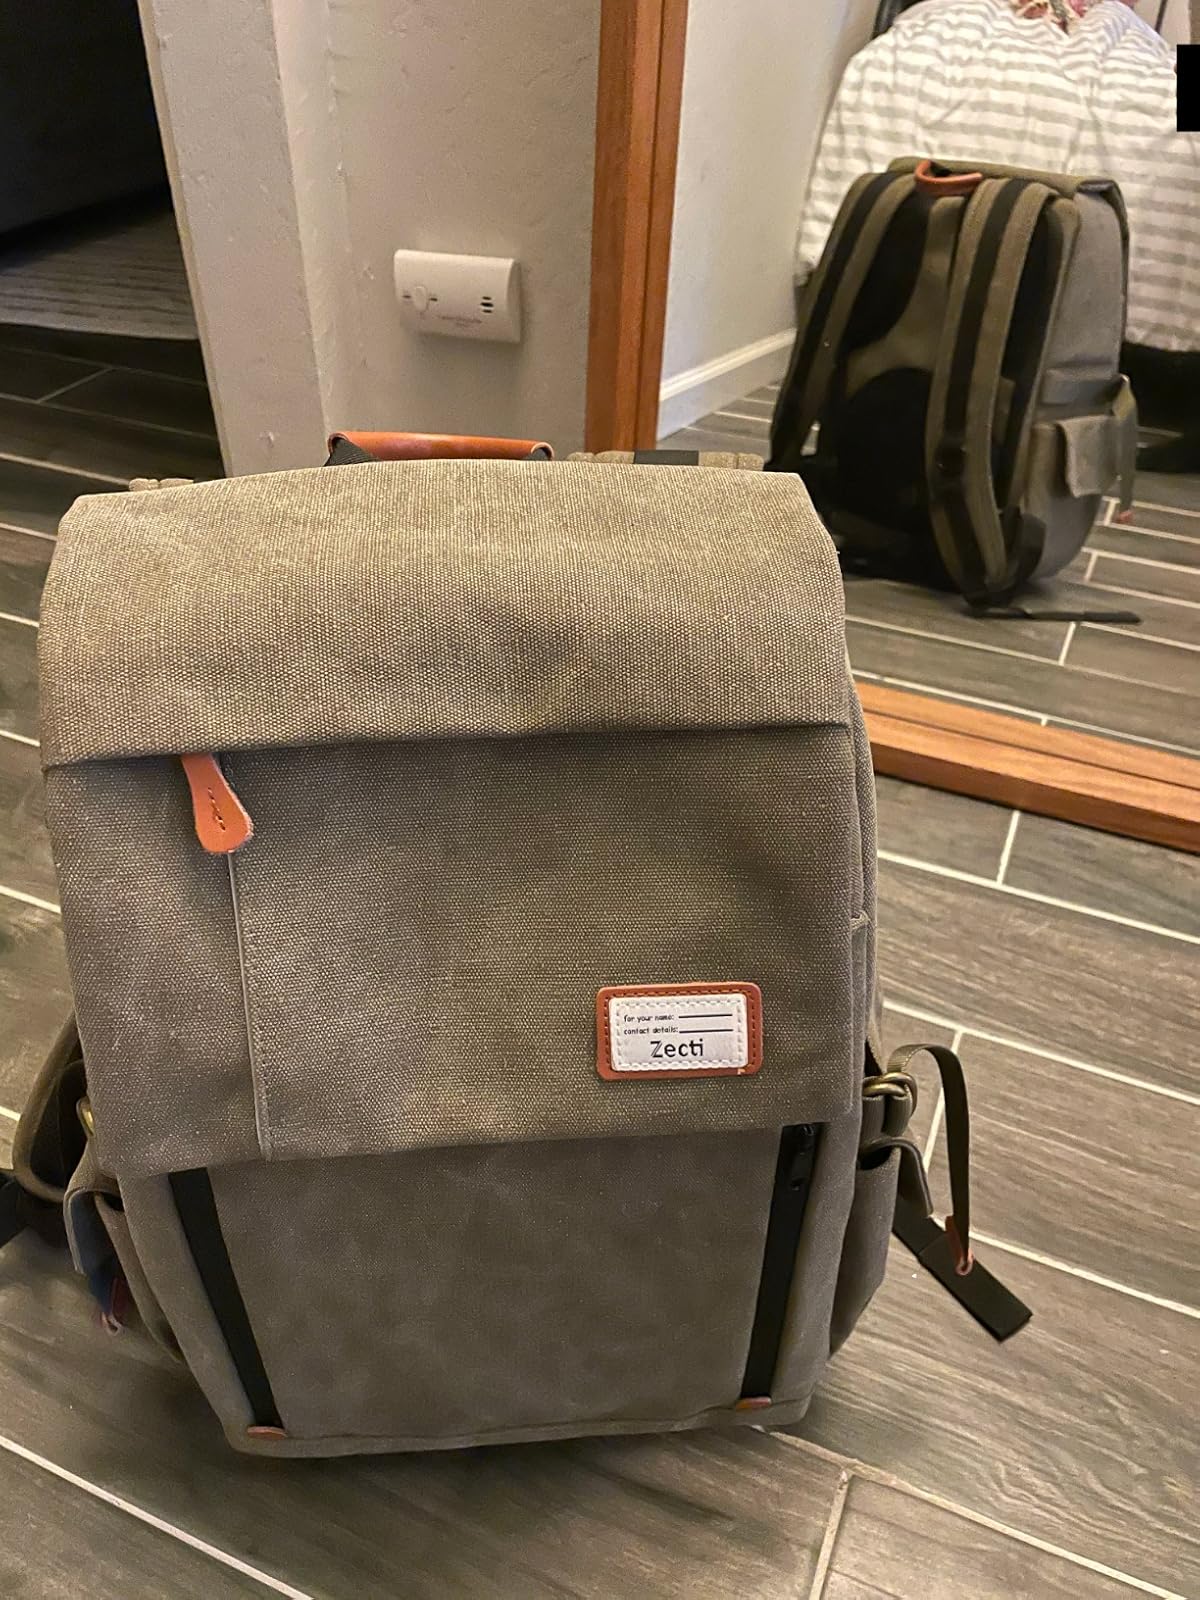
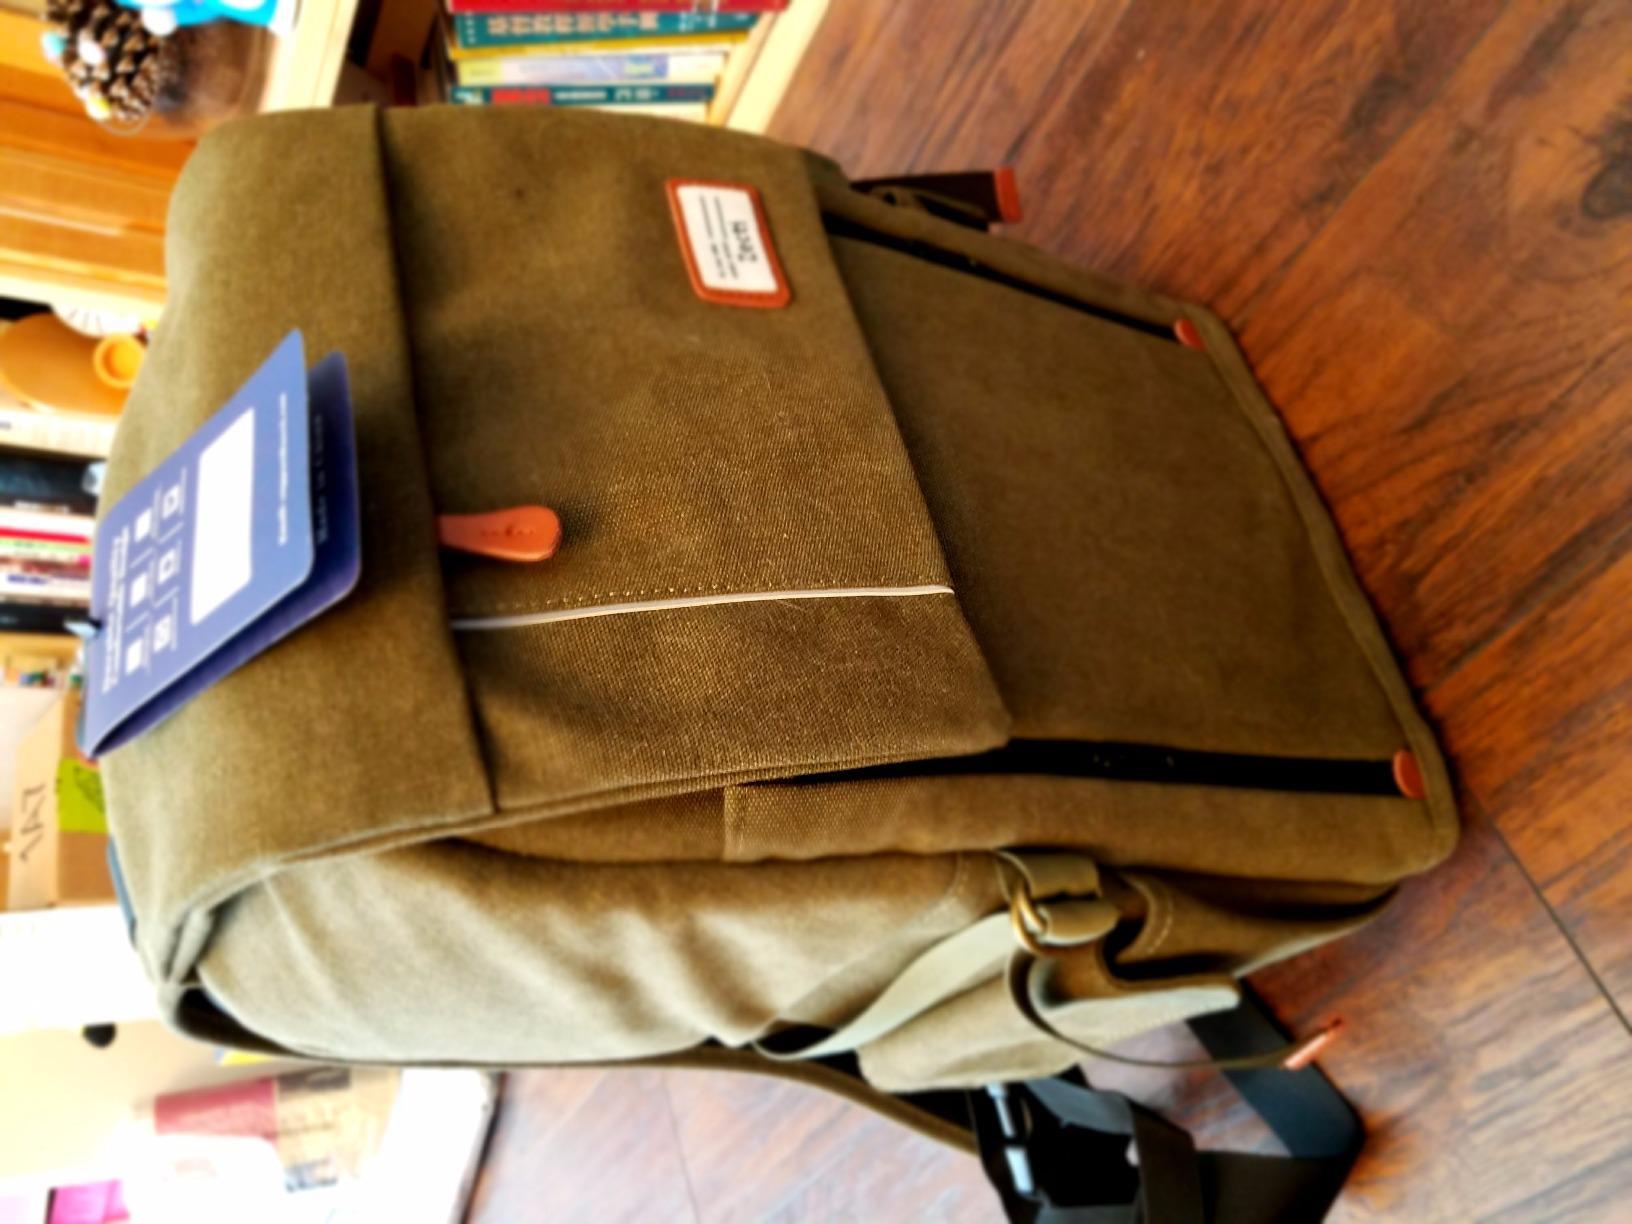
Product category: bag
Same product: yes